Anaitz Arbilla

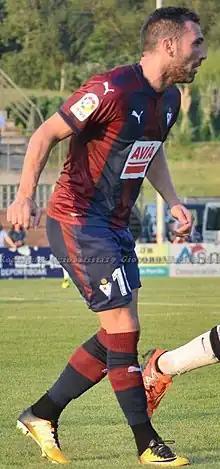

Anaitz Arbilla Zabala (born 15 May 1987) is a Spanish professional footballer who plays for SD Eibar as a full-back or a central defender.